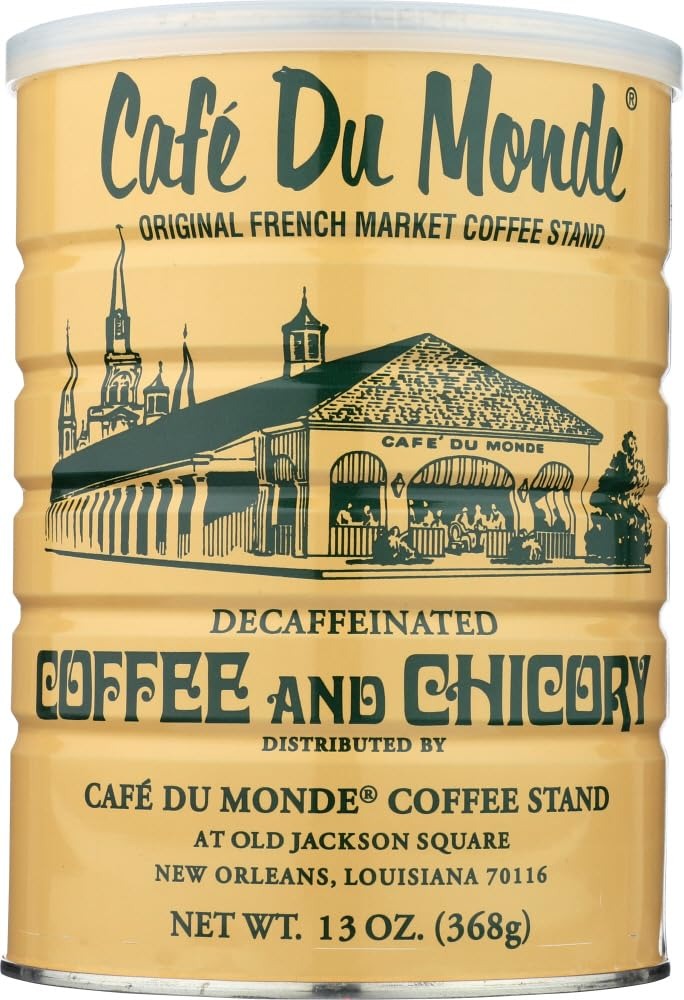
Item Name: Cafe Du Monde Chicory Decaffeinated Coffee, Net Wt. 13 oz (2 Pack)
Value: 26.0
Unit: Ounce

Price: 29.98